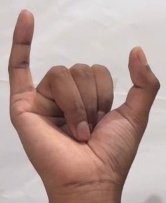
ASL sign: Y